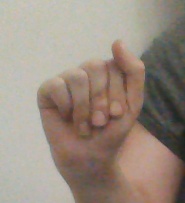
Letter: saad